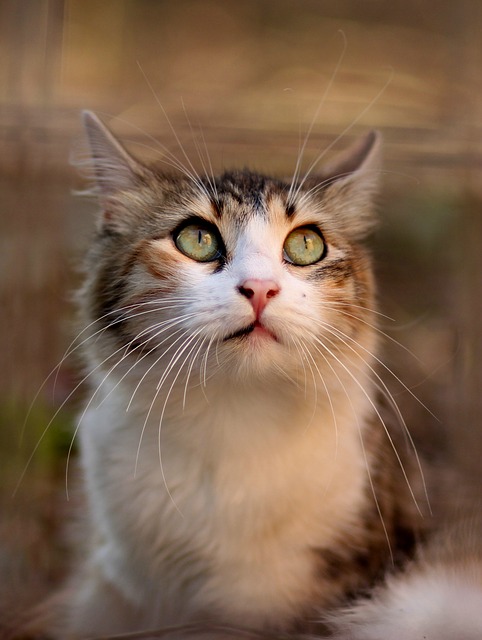
Label: gatto